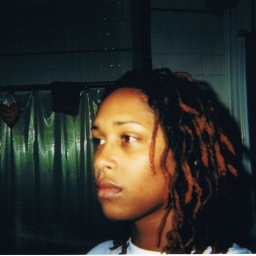
Lady in red - obligatory bathroom self-portrait.